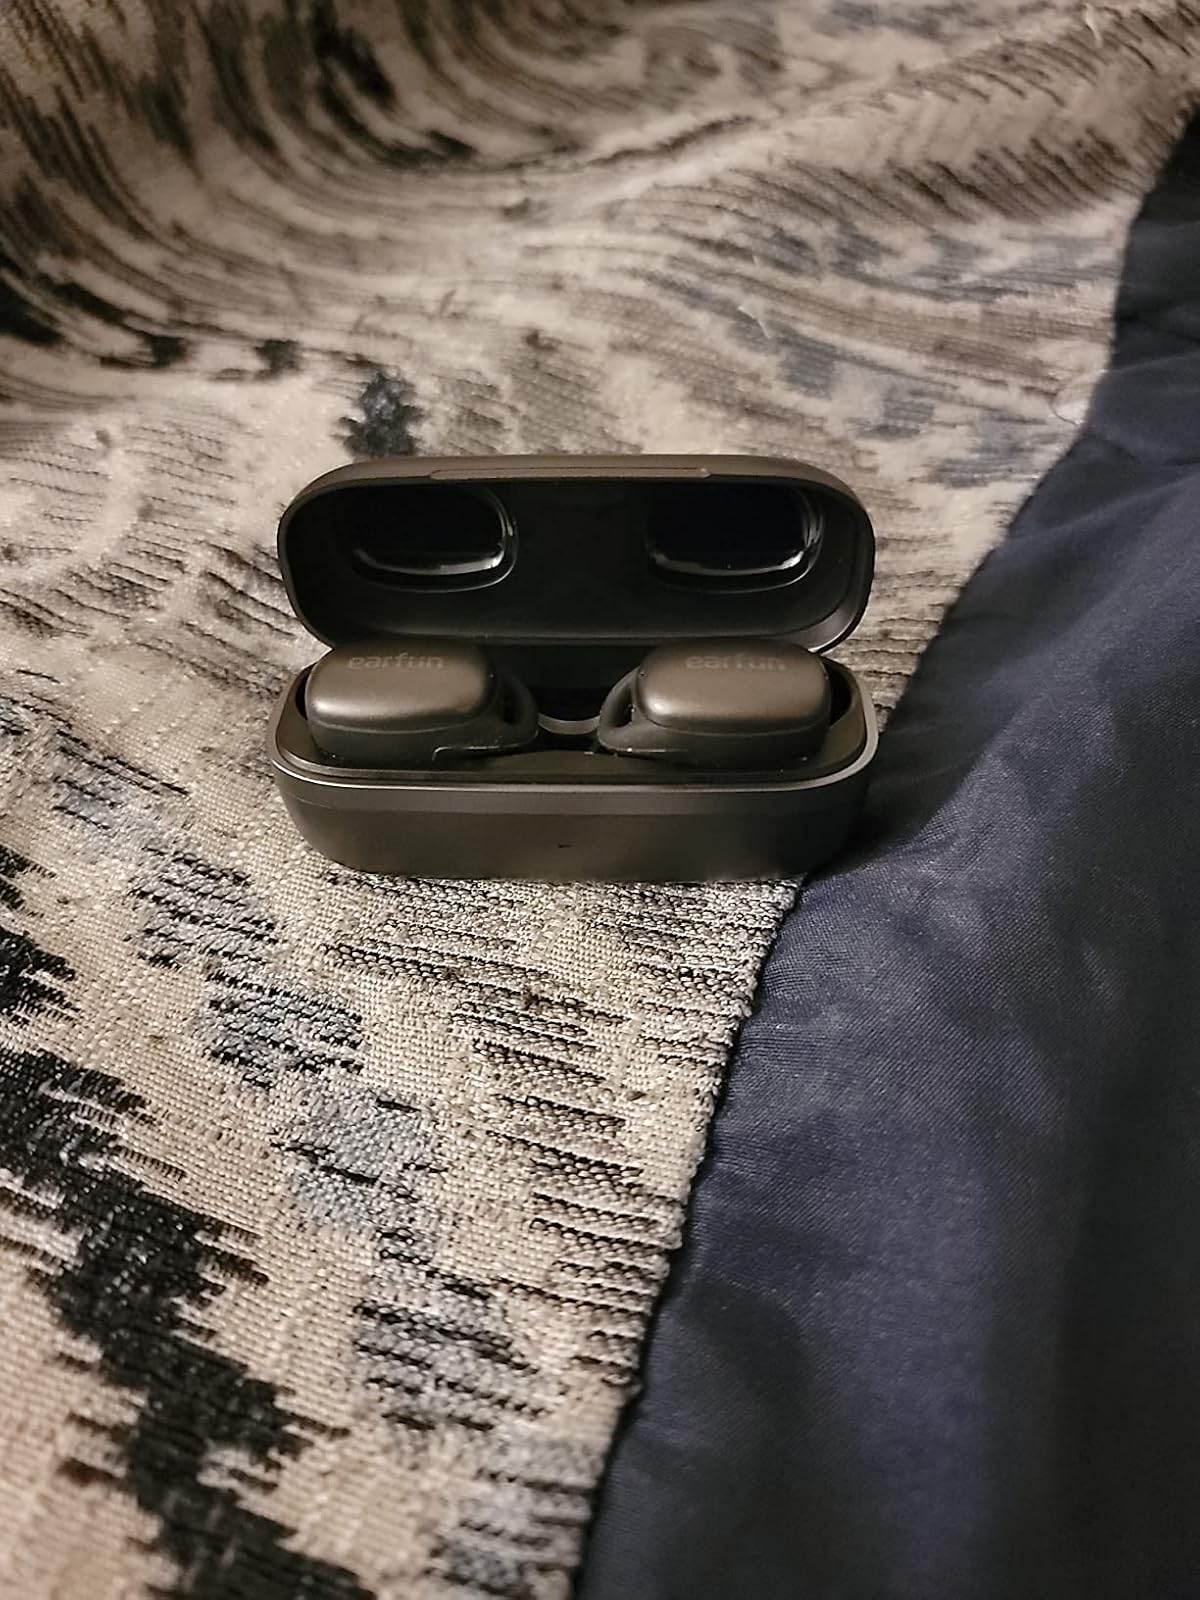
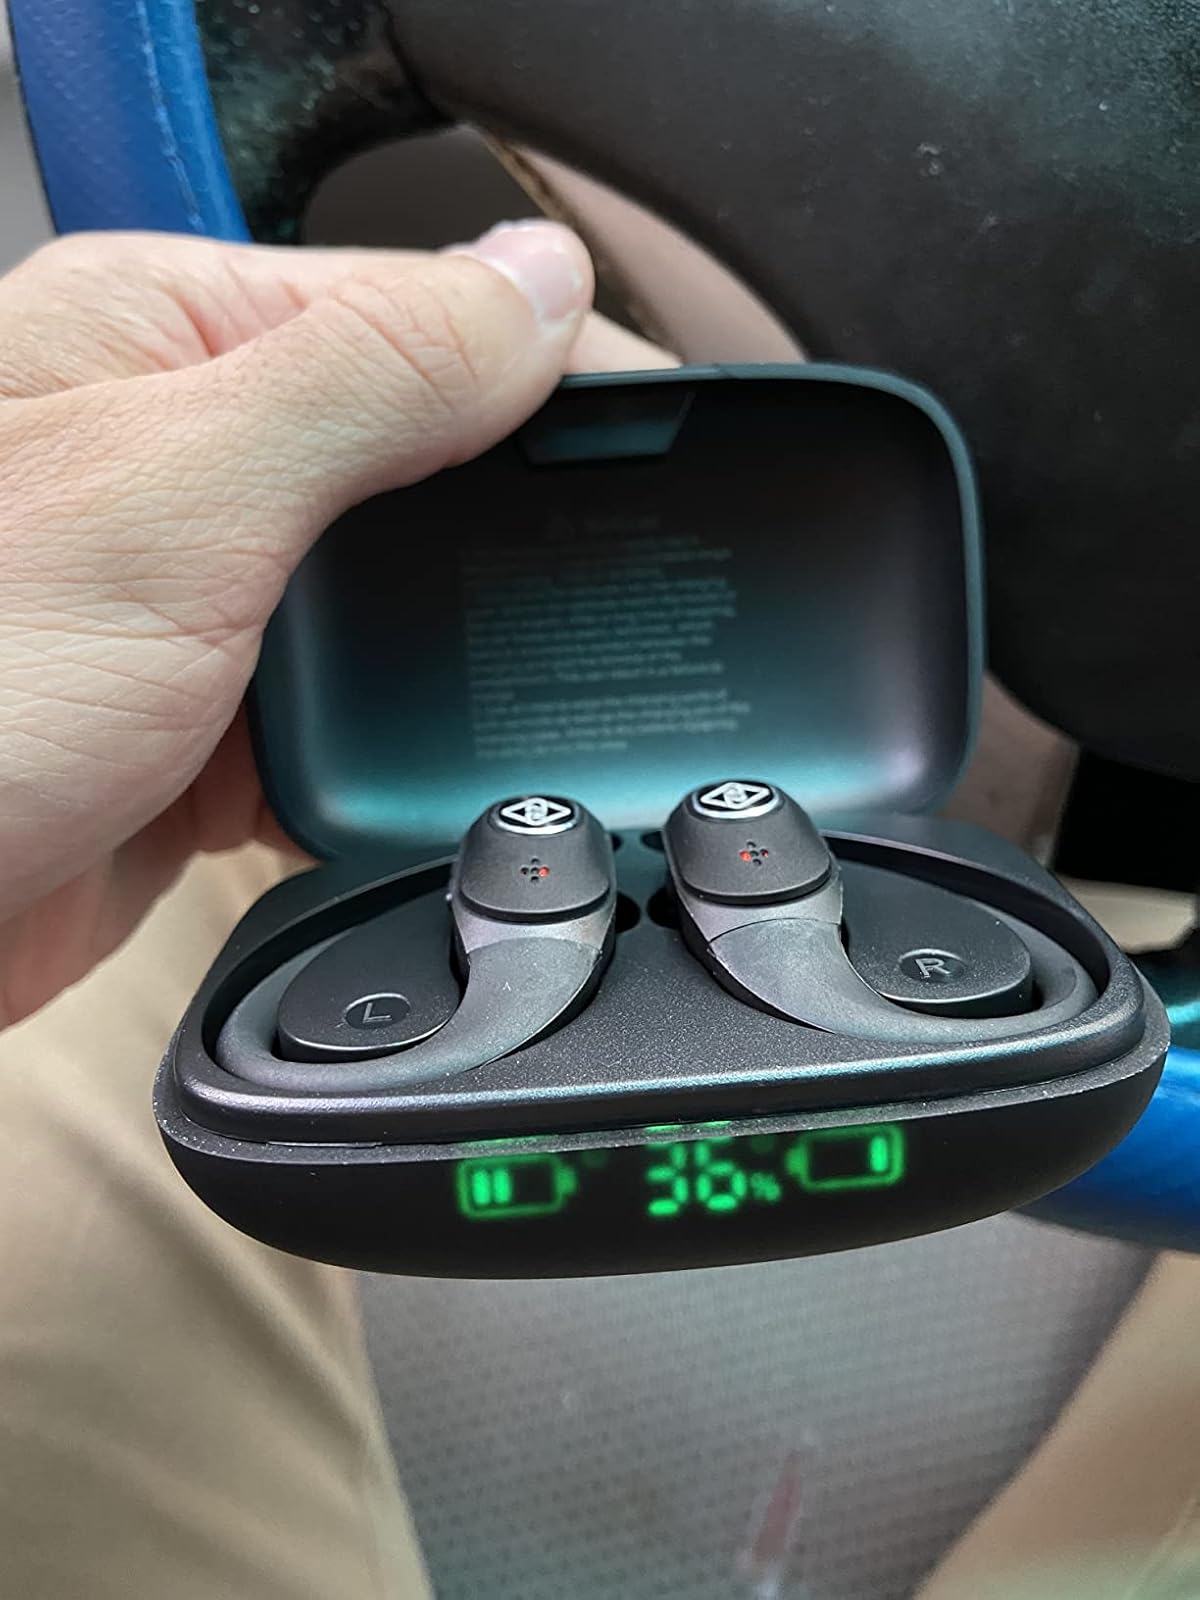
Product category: earbuds
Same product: no